Russian Orthodox Church

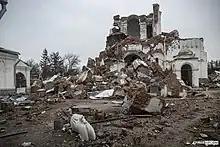
St. George's church in the Sviatohirsk Lavra complex after Russian shelling in May 2022

Metropolitan Onufriy of Kyiv, primate of the Ukrainian Orthodox Church (Moscow Patriarchate) (UOC-MP) called the war "a disaster" stating that "The Ukrainian and Russian peoples came out of the Dnieper Baptismal font, and the war between these peoples is a repetition of the sin of Cain, who killed his own brother out of envy. Such a war has no justification either from God or from people". He also appealed directly to Putin, asking for an immediate end to the "fratricidal war". In April 2022, after the Russian invasion, many UOC-MP parishes signaled their intention to switch allegiance to the Orthodox Church of Ukraine. The attitude and stance of Patriarch Kirill of Moscow to the war is one of the oft quoted reasons. The head of the Russian Orthodox Church in Lithuania, Metropolitan , called Patriarch Kirill's "political statements about the war" his "personal opinion". On 7 March 2022, Aleksandrs Kudrjašovs, head of the Latvian Orthodox Church, condemned the Russian invasion of Ukraine.